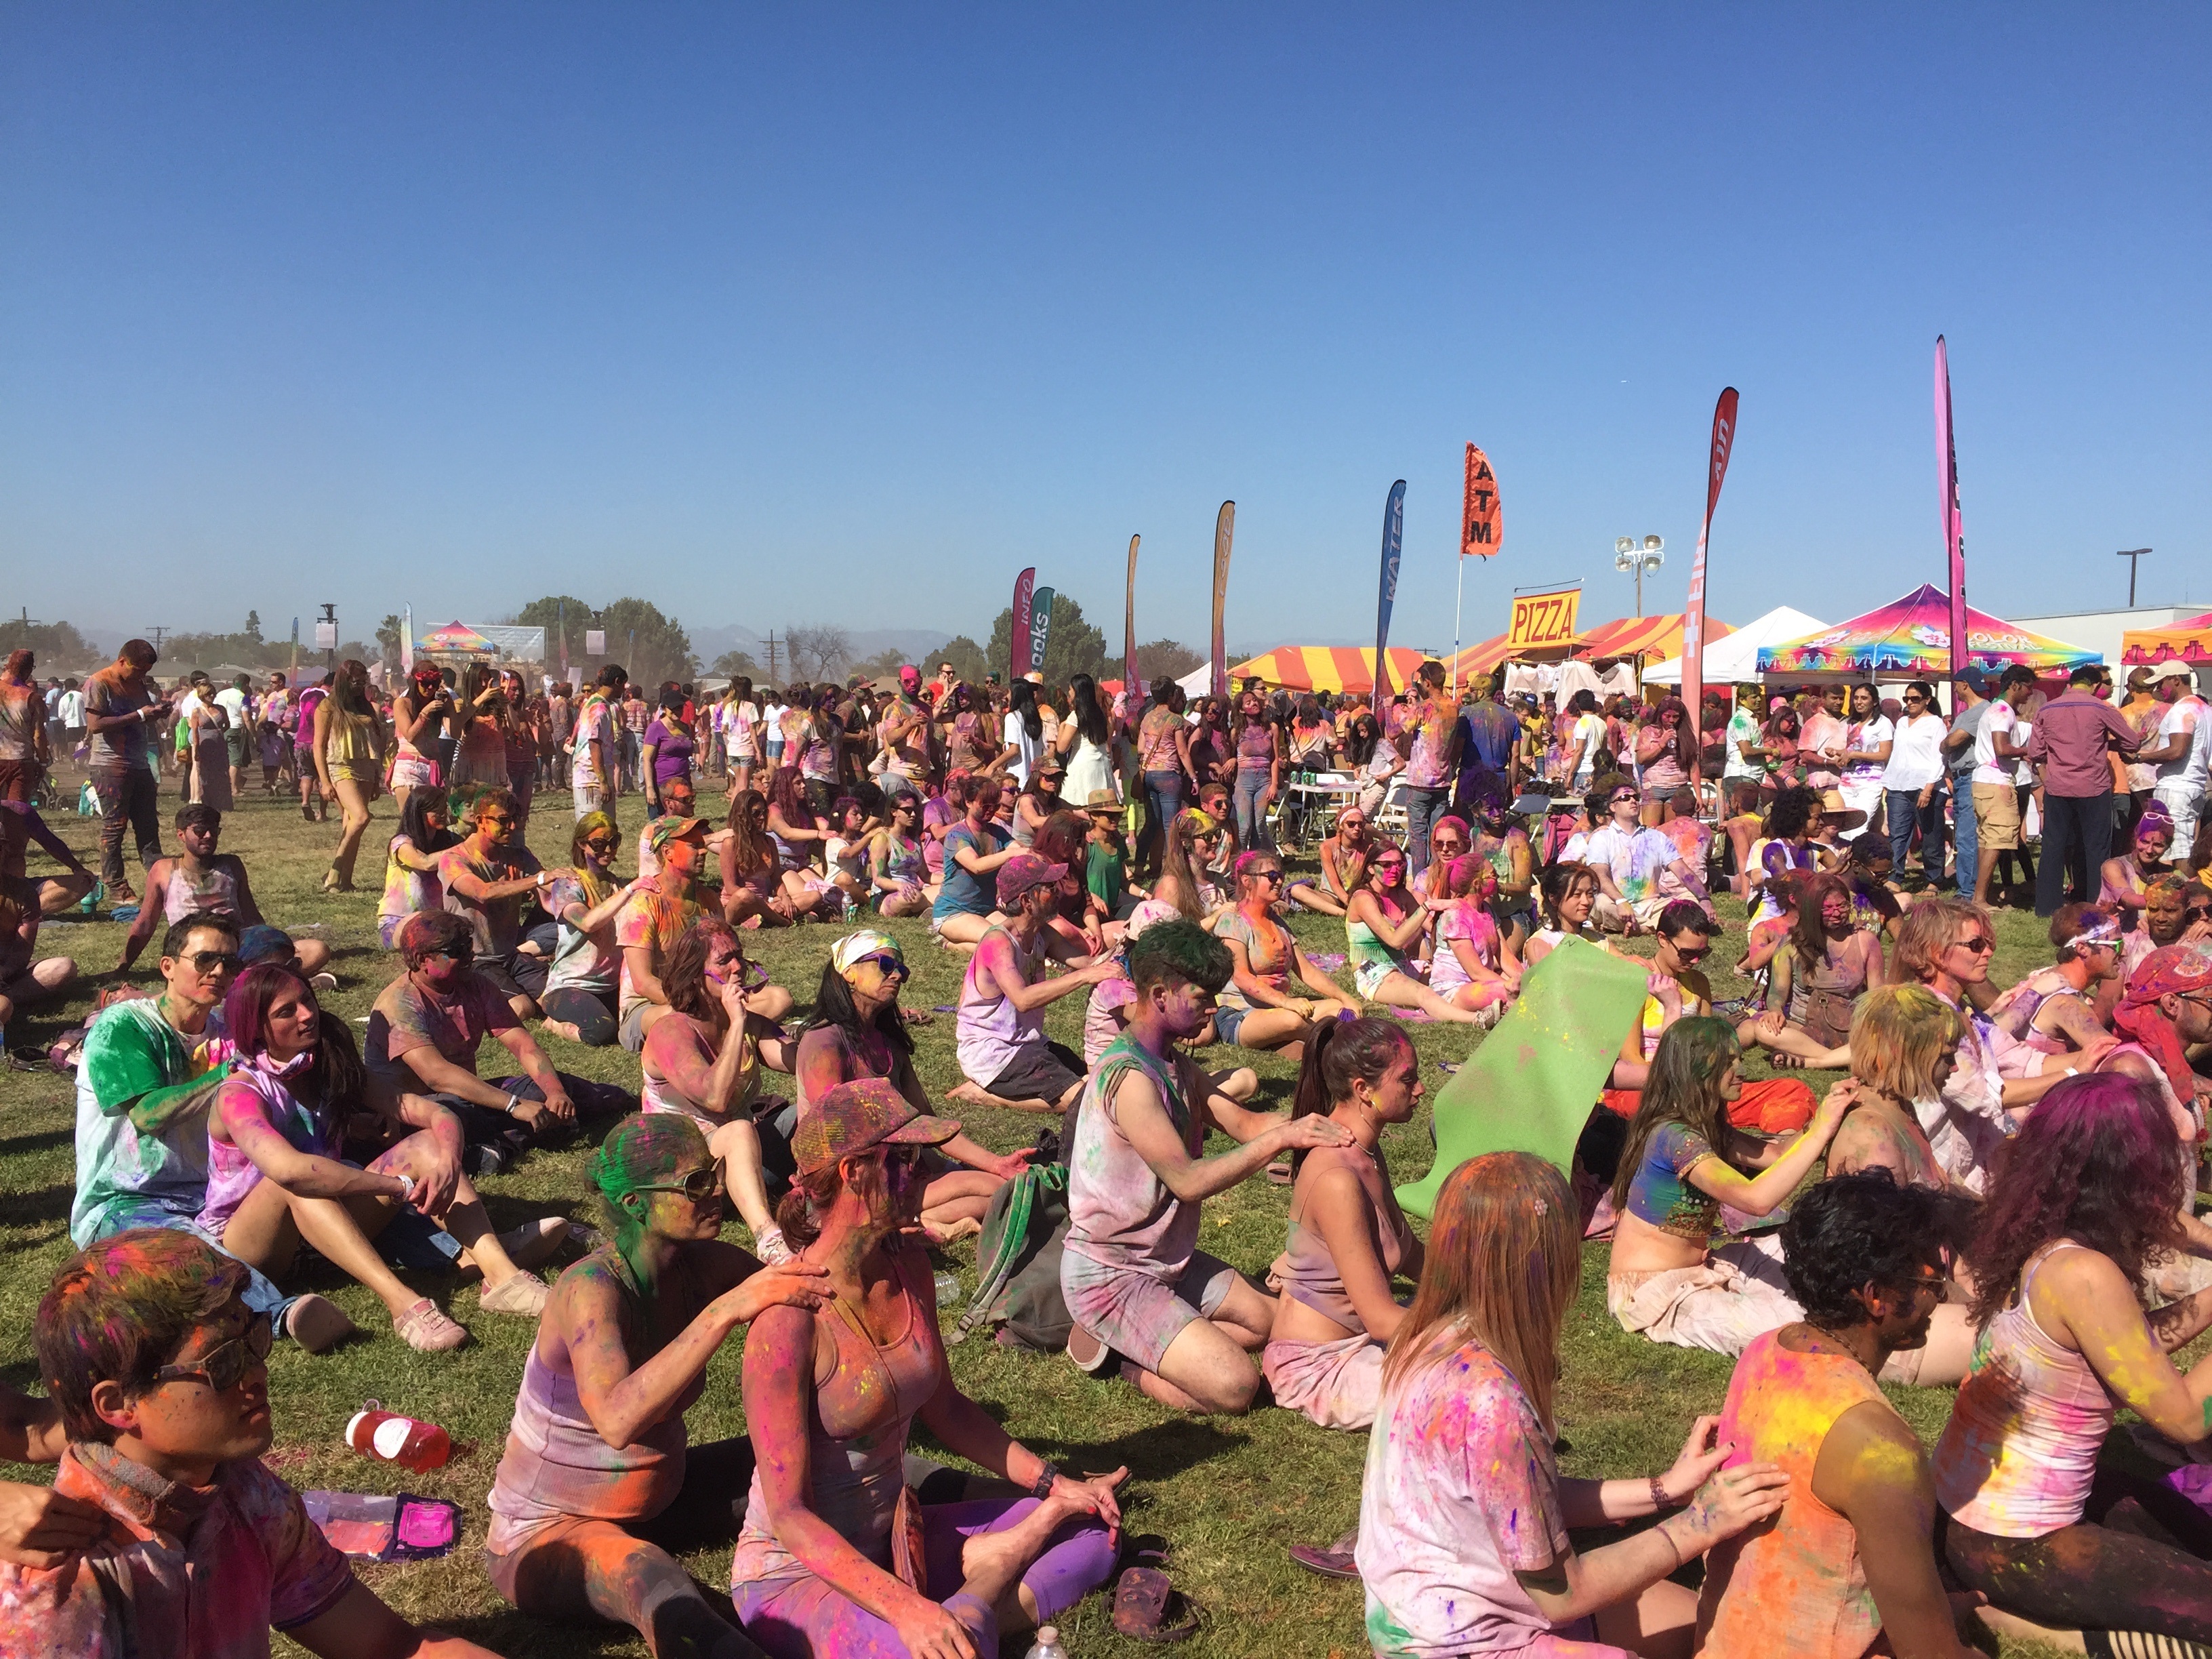
people, crowd, audience, young, cheering, paint, powder, celebrate, festival, fun, yoga, event, massage, dye, los angeles, festivity, holi, holi festival